List of films considered the worst

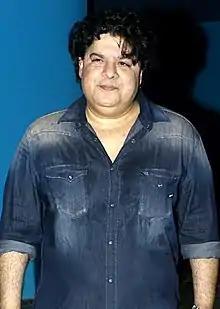
Critics condemned Sajid Khan's "Humshakals" as having succeeded his previous film, "Himmatwala", in becoming the worst film in Bollywood history.

An independently produced film that is an apparent homage to Alfred Hitchcock's "The Birds", "Birdemic: Shock and Terror" tells the story of a romance between the two leading characters, played by Alan Bagh and Whitney Moore, as their small town is attacked by birds. Written, directed, and produced by James Nguyen, it was intended as a "romantic thriller" but is notable due to its poor quality, with reviewers calling out its wooden acting, bad dialogue, amateurish sound and editing, nonsensical plot and, in particular, its special effects, consisting primarily of poorly rendered computer generated eagles and vultures that perform physically awkward aerial maneuvers and explode upon impact with the ground.